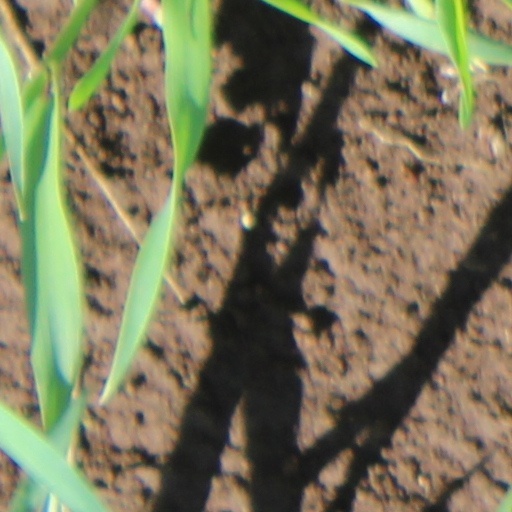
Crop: wheat